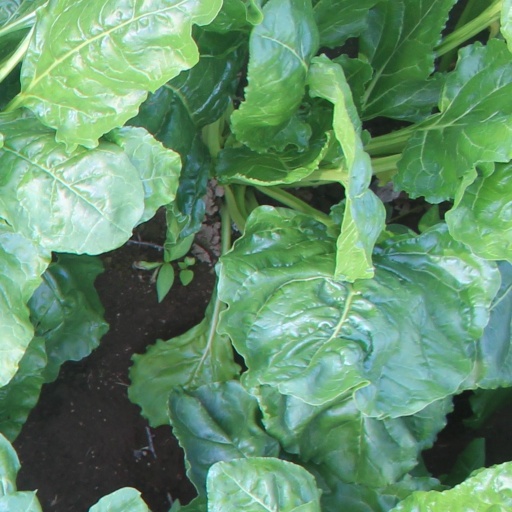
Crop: sugar beet